Tomorr

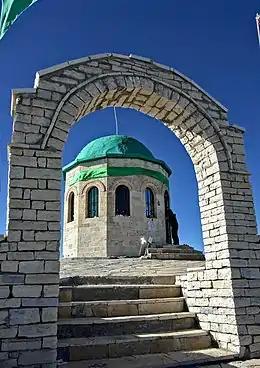
Tyrbe on top of the southern peak of Tomorr. The Abbas Ali shrine is included in the List of Cultural Monuments of Albania.

The first head of the tekke seems to have been Baba Haxhi. In the period between 1921 and 1925 the tekke was headed by Baba Ali Tomorri. Around 1930 about five dervishes were living in the structure.